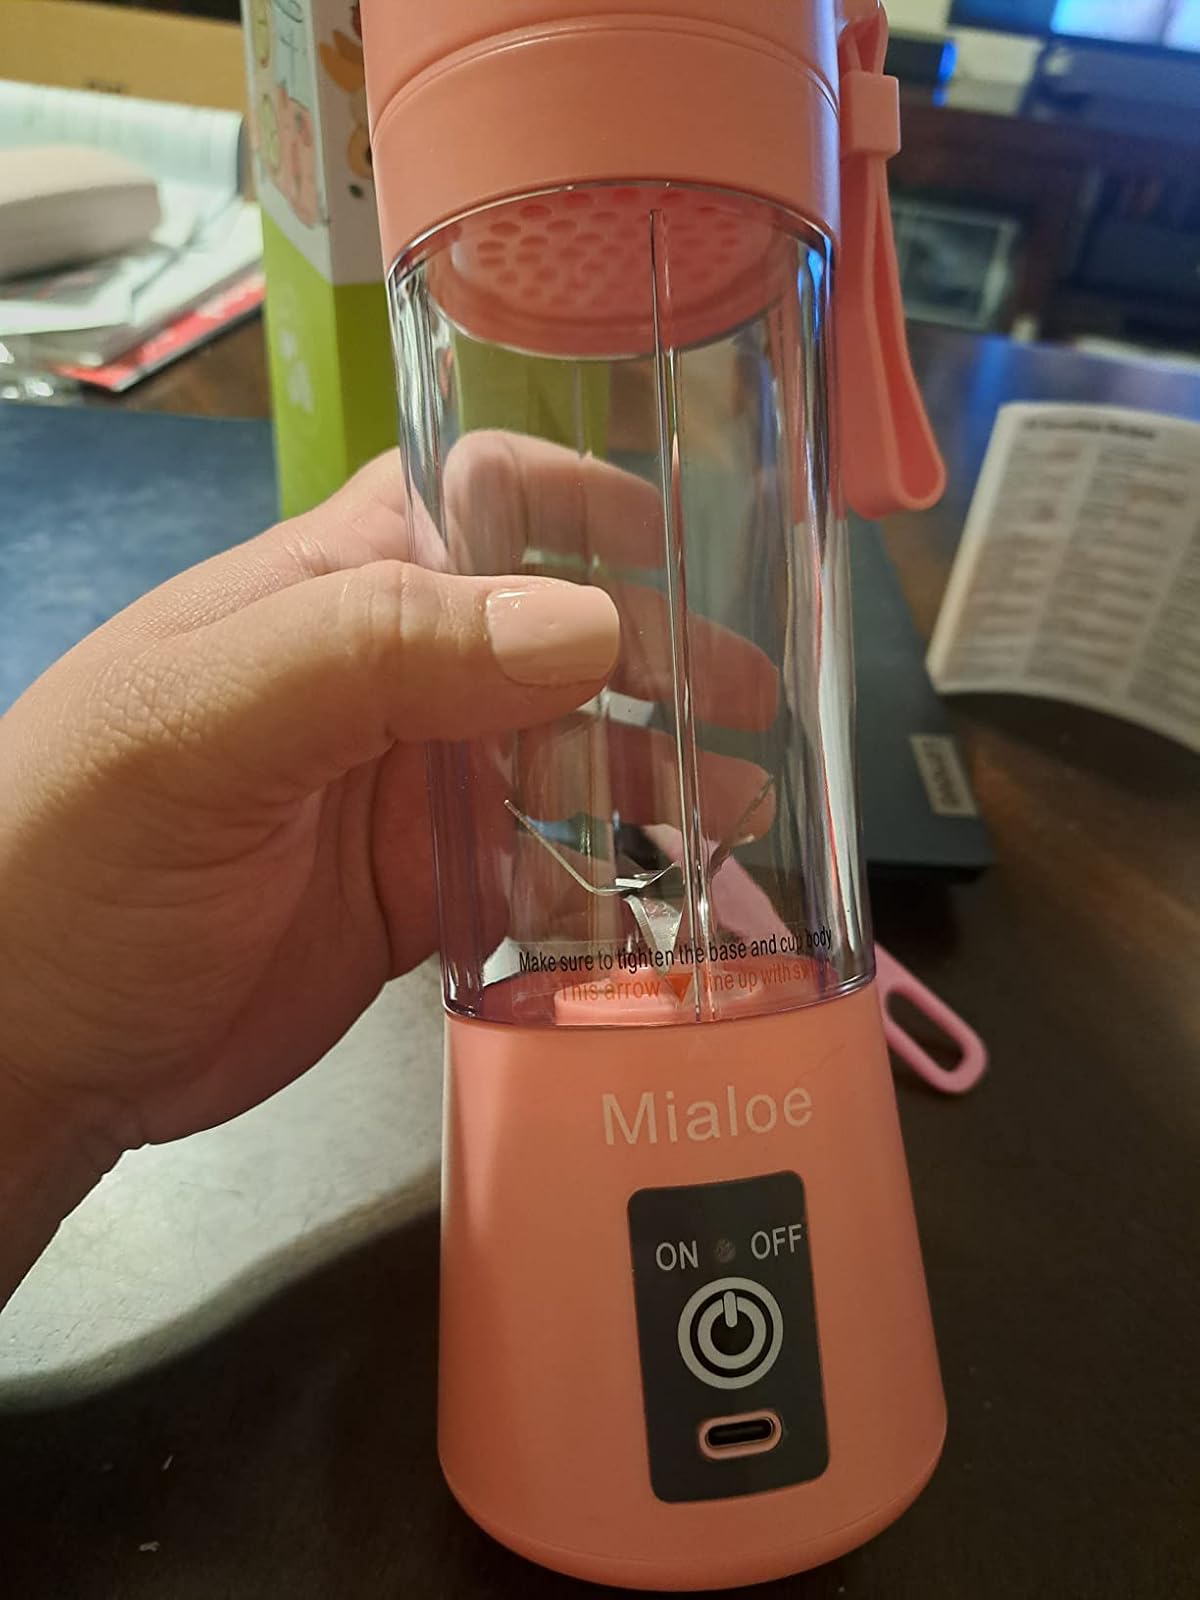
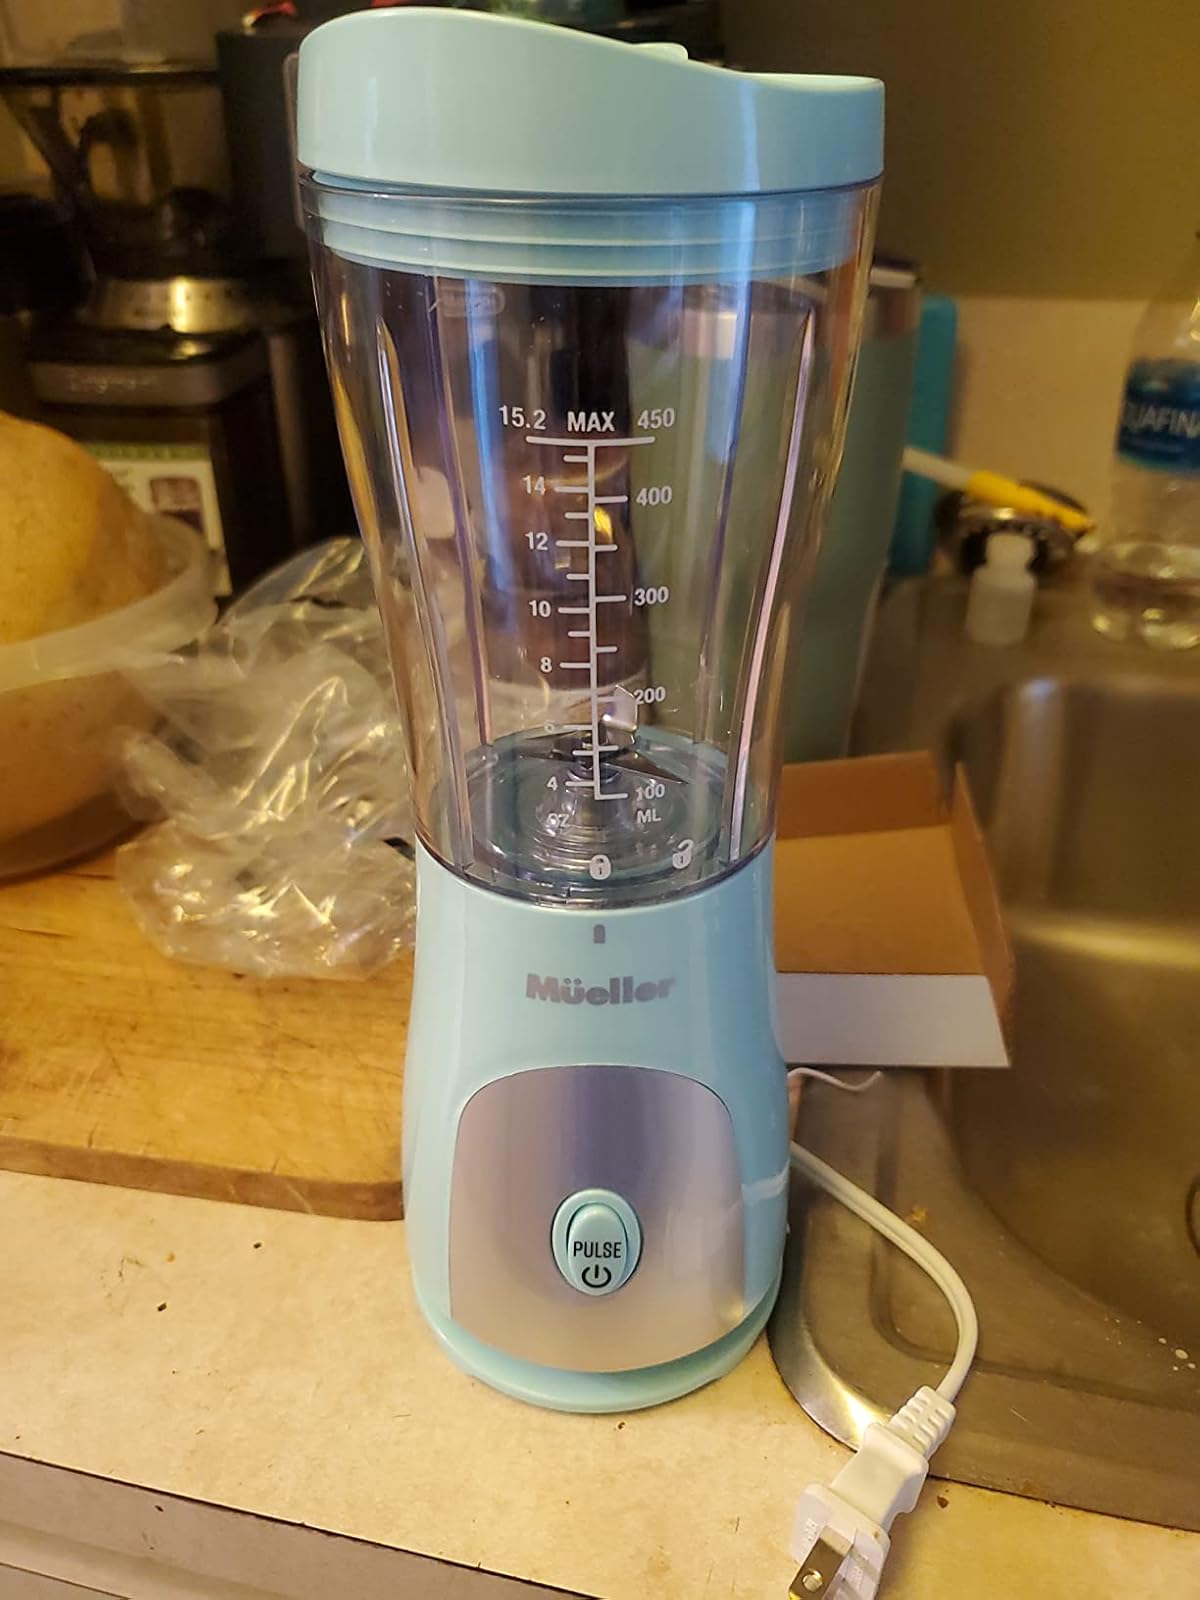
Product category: items_blender
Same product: no